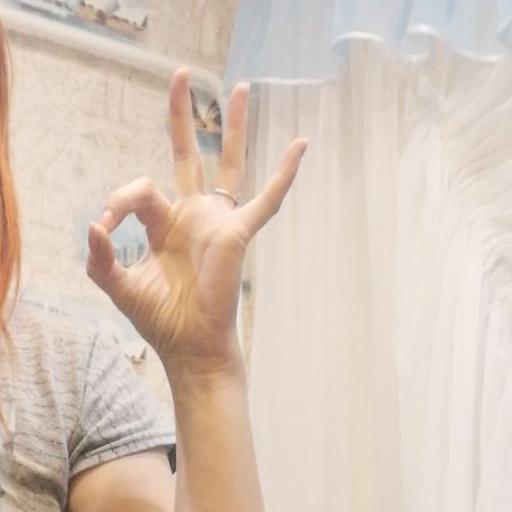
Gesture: ok